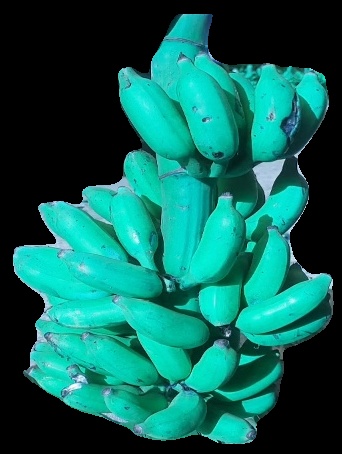
Variety: elakki-bale
Grade: grade3